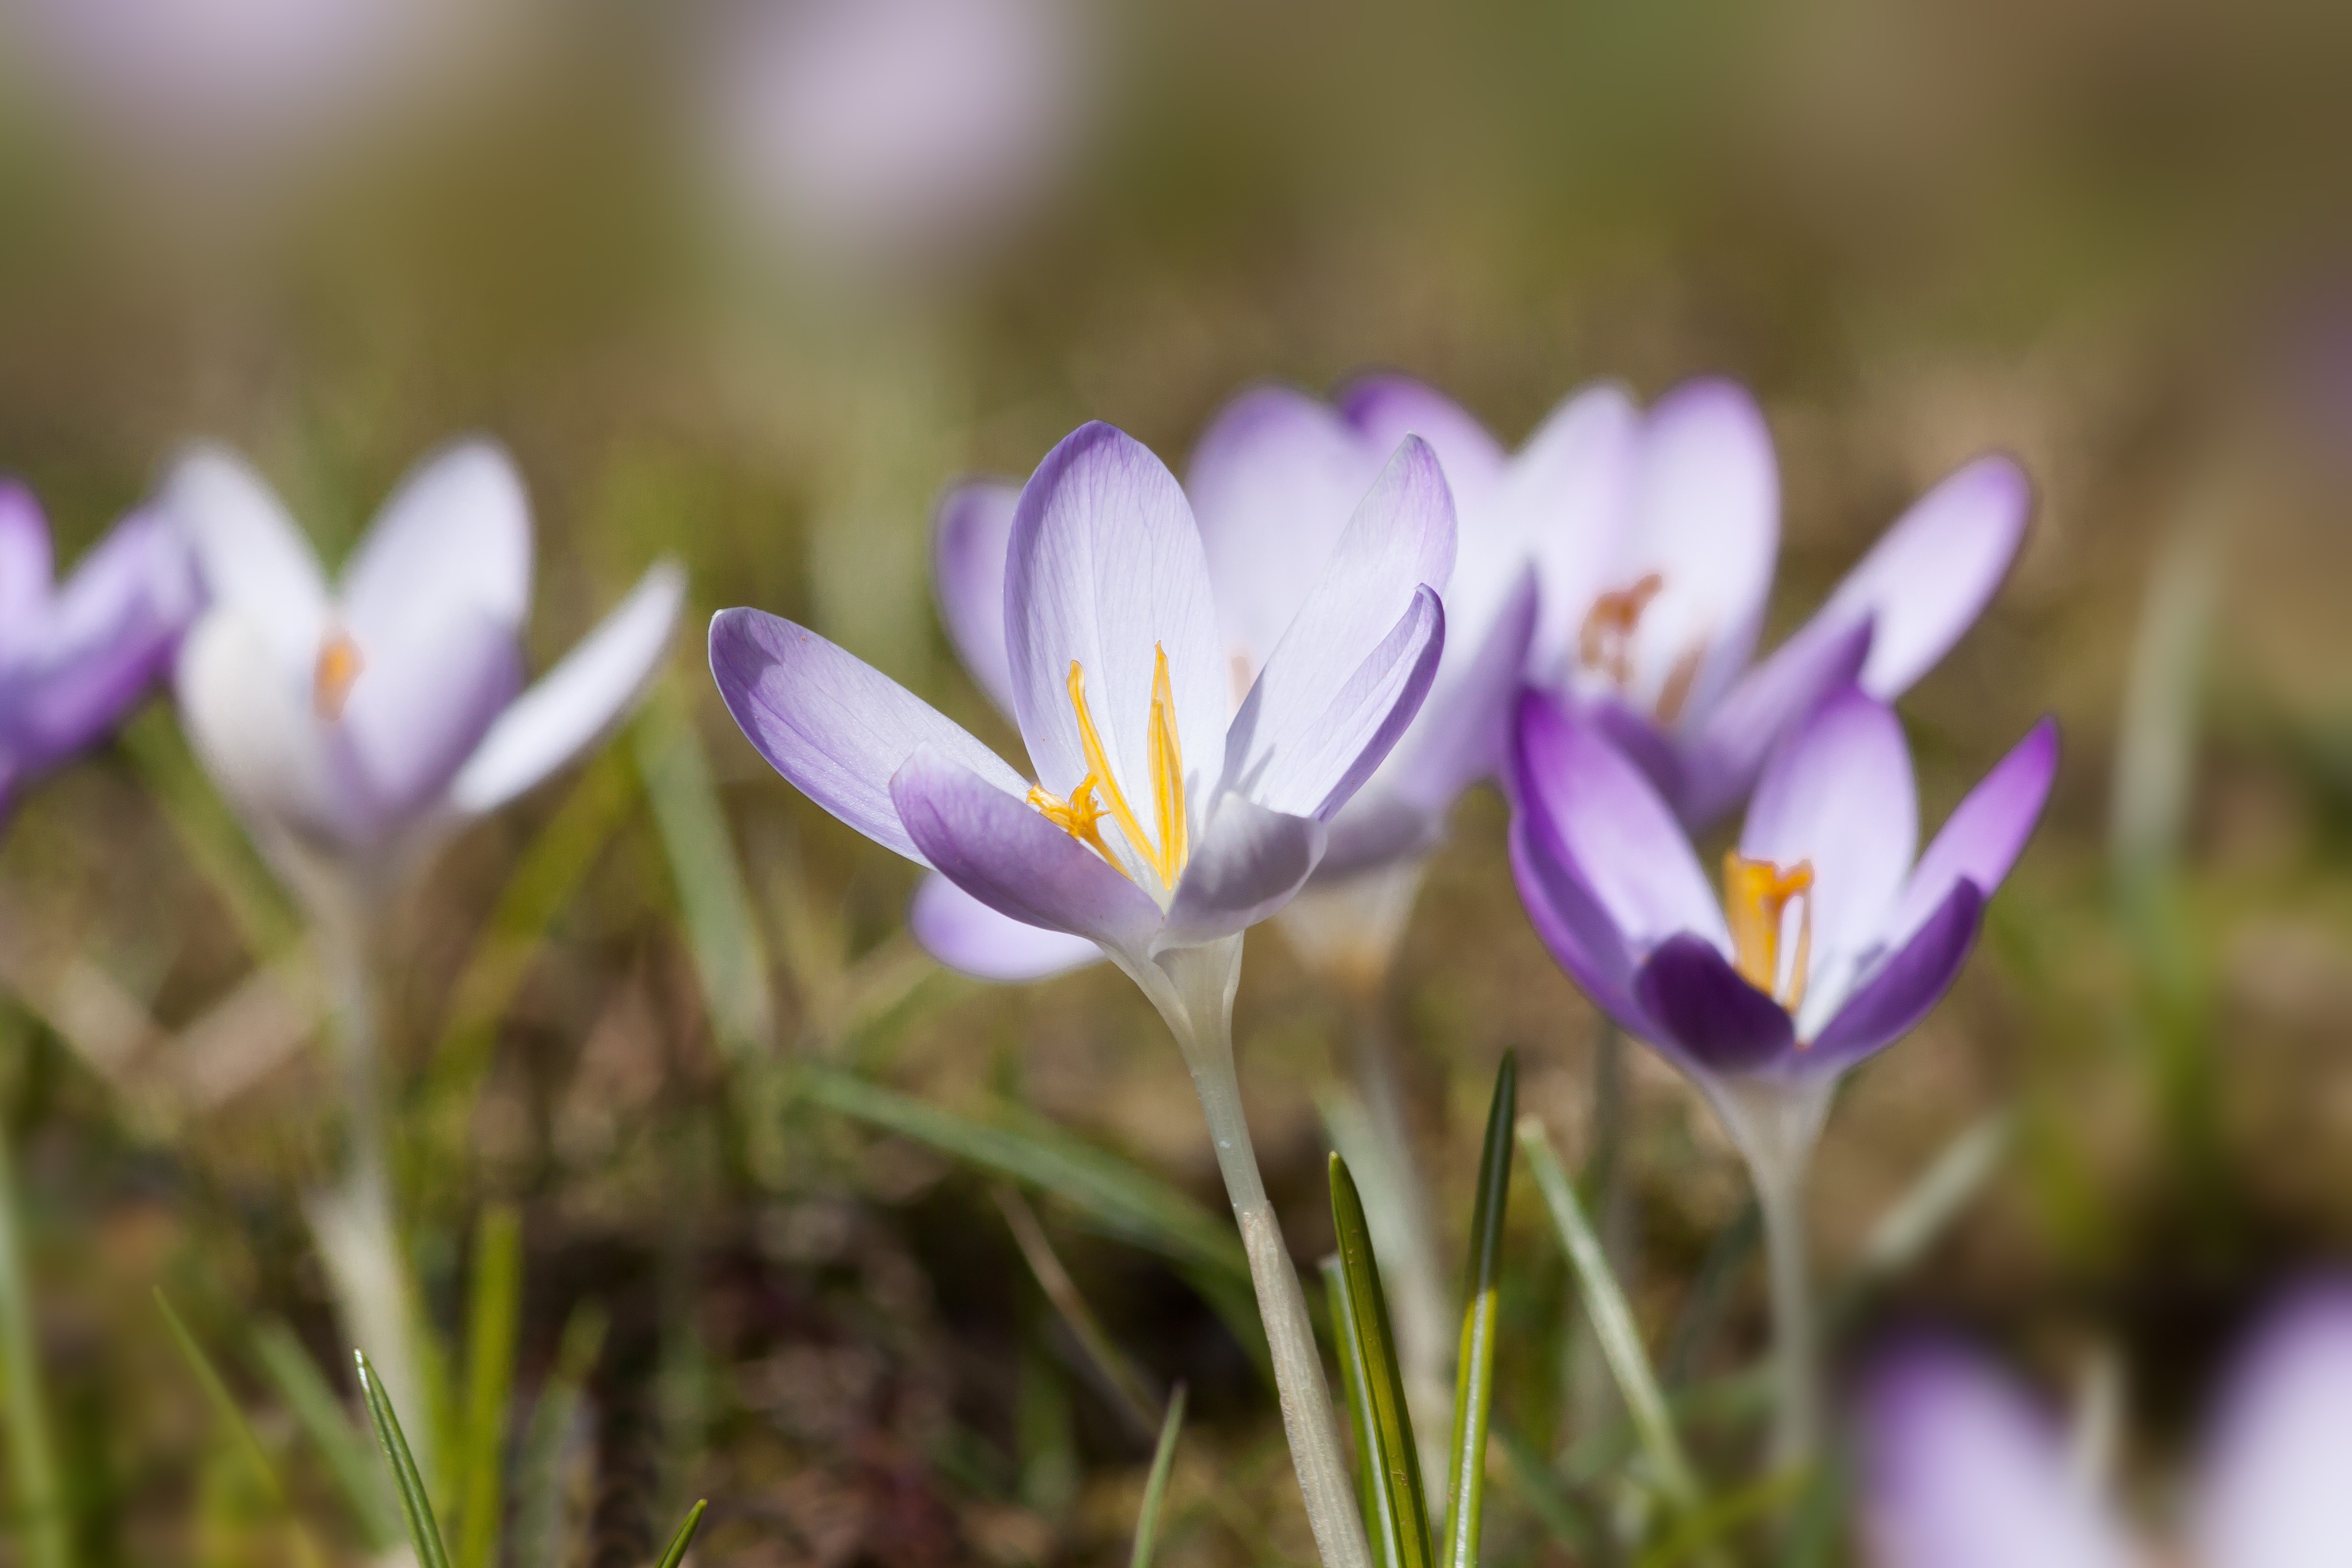
nature, blossom, plant, flower, purple, petal, bloom, spring, botany, flora, wildflower, flowers, violet, crocus, spring crocus, macro photography, spring awakening, fr hlingsanfang, the beginning of spring, schwertliliengewaechs, flowering plant, lenz, land plant, iris family, crocus candidus, wild species, krokus hybrid